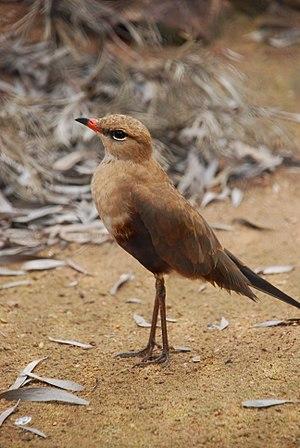
La Glaréole isabelle est une espèce de limicoles appartenant à la famille des Glareolidae. D'après Alan P. Peterson, c'est une espèce monotypique.
Ceci est une liste des oiseaux endémiques ou quasi-endémiques d'Australie.